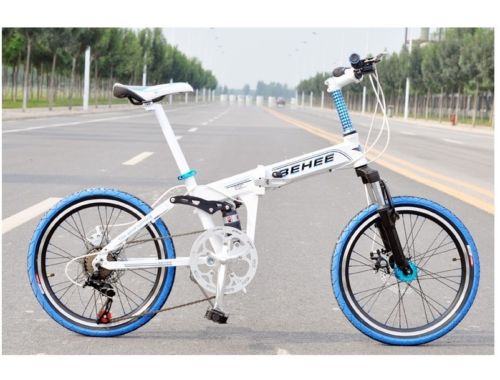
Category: bicycle